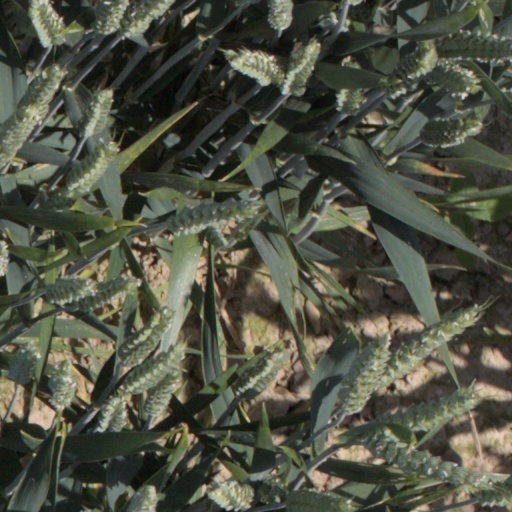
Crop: wheat